Bank

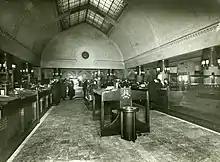
Interior of the Helsinki Branch of the in the 1910s

The Bank of England originated the permanent issue of banknotes in 1695. The Royal Bank of Scotland established the first overdraft facility in 1728. By the beginning of the 19th century, Lubbock's Bank had established a bankers' clearing house in London to allow multiple banks to clear transactions. The Rothschilds pioneered international finance on a large scale, financing the purchase of shares in the Suez canal for the British government in 1875.